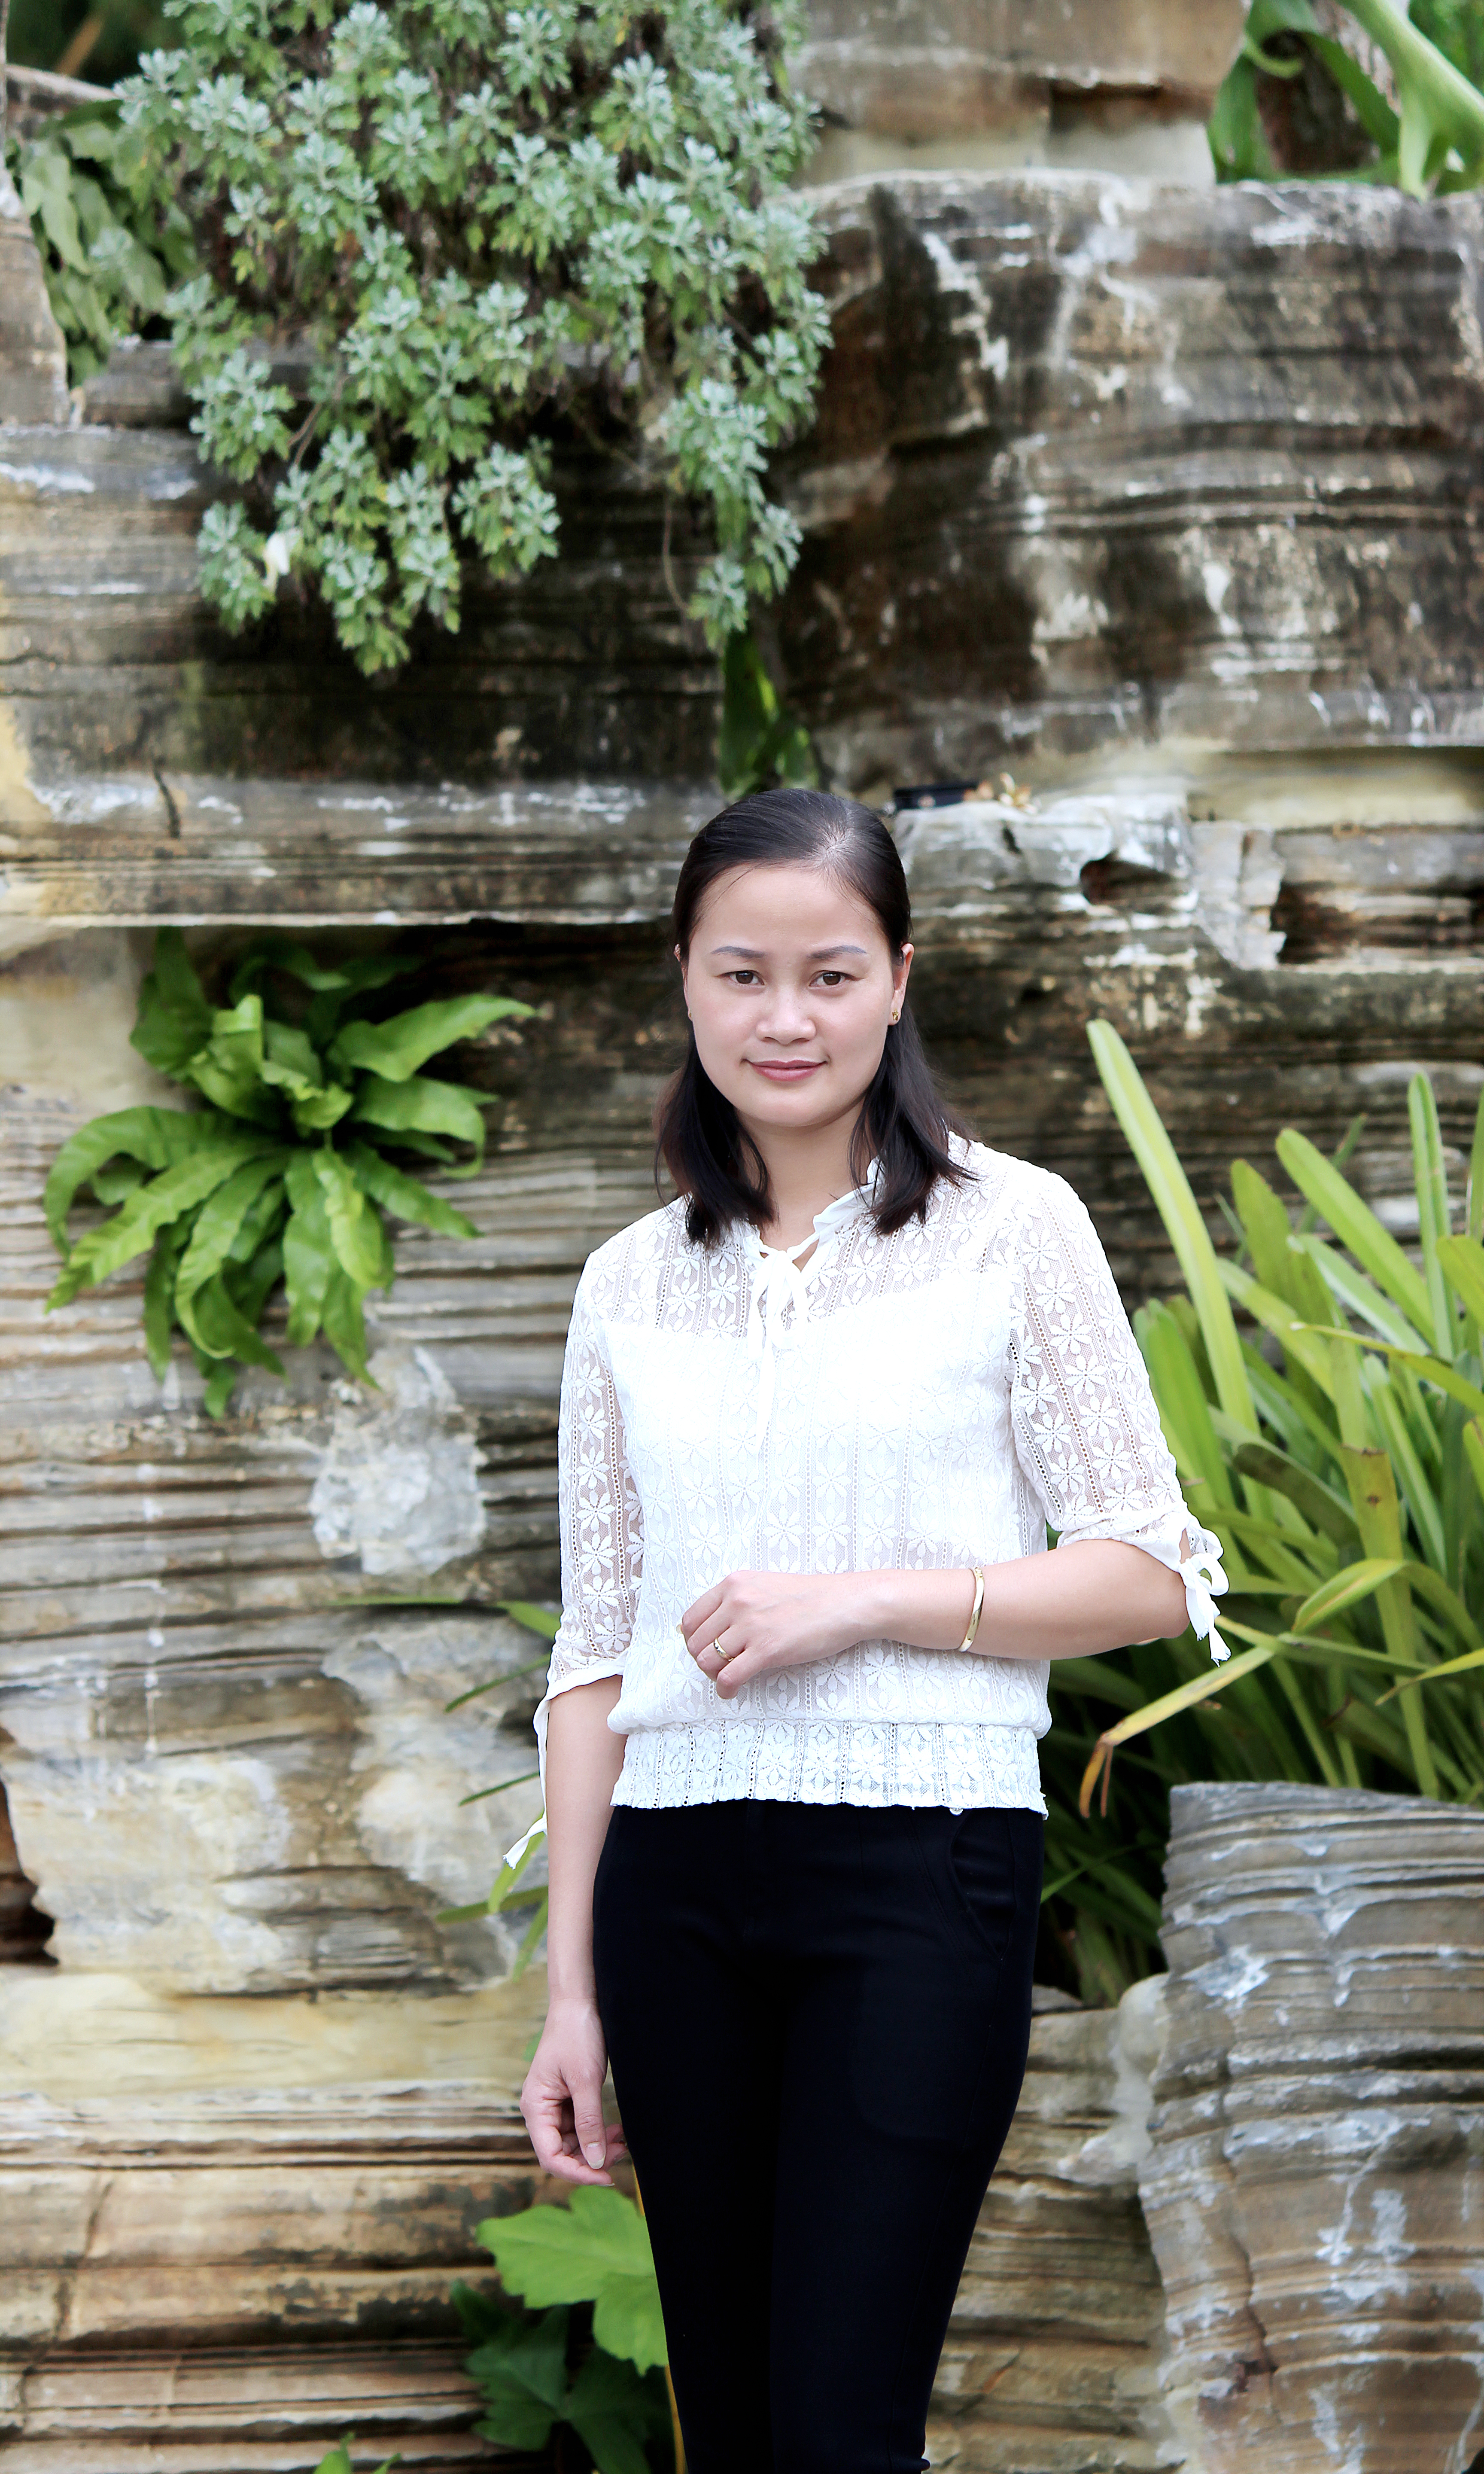
picture, plant, photograph, smile, botany, leaf, sleeve, flash photography, standing, waist, grass, wood, wall, thigh, happy, leisure, summer, people, knee, black hair, beauty, trunk, long hair, t shirt, snapshot, formal wear, brown hair, garden, spring, belt, sitting, jewellery, abdomen, vacation, top, tourism, sportswear, denim, shrub, portrait photography, necklace, photo shoot